Kingdom of Nicoya

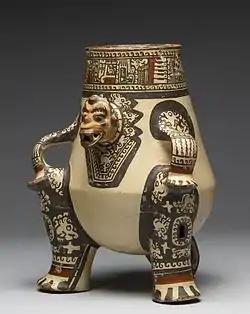
Nicoyan pottery.

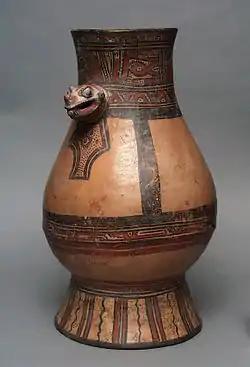
Mesoamerican-style Nicoyan pottery at the Los Angeles Art Museum.

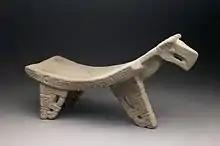
Ceremonial Nicoyan metate

The Kingdom of Nicoya (from Nahuatl: Nekok Yaotl), also called Cacicazgo or Lordship of Nicoya, was an indigenous nation that comprised much of the territory of the current Guanacaste Province, in the North Pacific of Costa Rica. Its political, economic and religious center was the city of Nicoya, located on the peninsula of the same name, which depends on several provinces located on both banks of the Gulf of Nicoya, as well as numerous tributary villages. In the 16th century, prior to the arrival of Europeans, Nicoya was the most important chiefdom of the North Pacific of present-day Costa Rica.